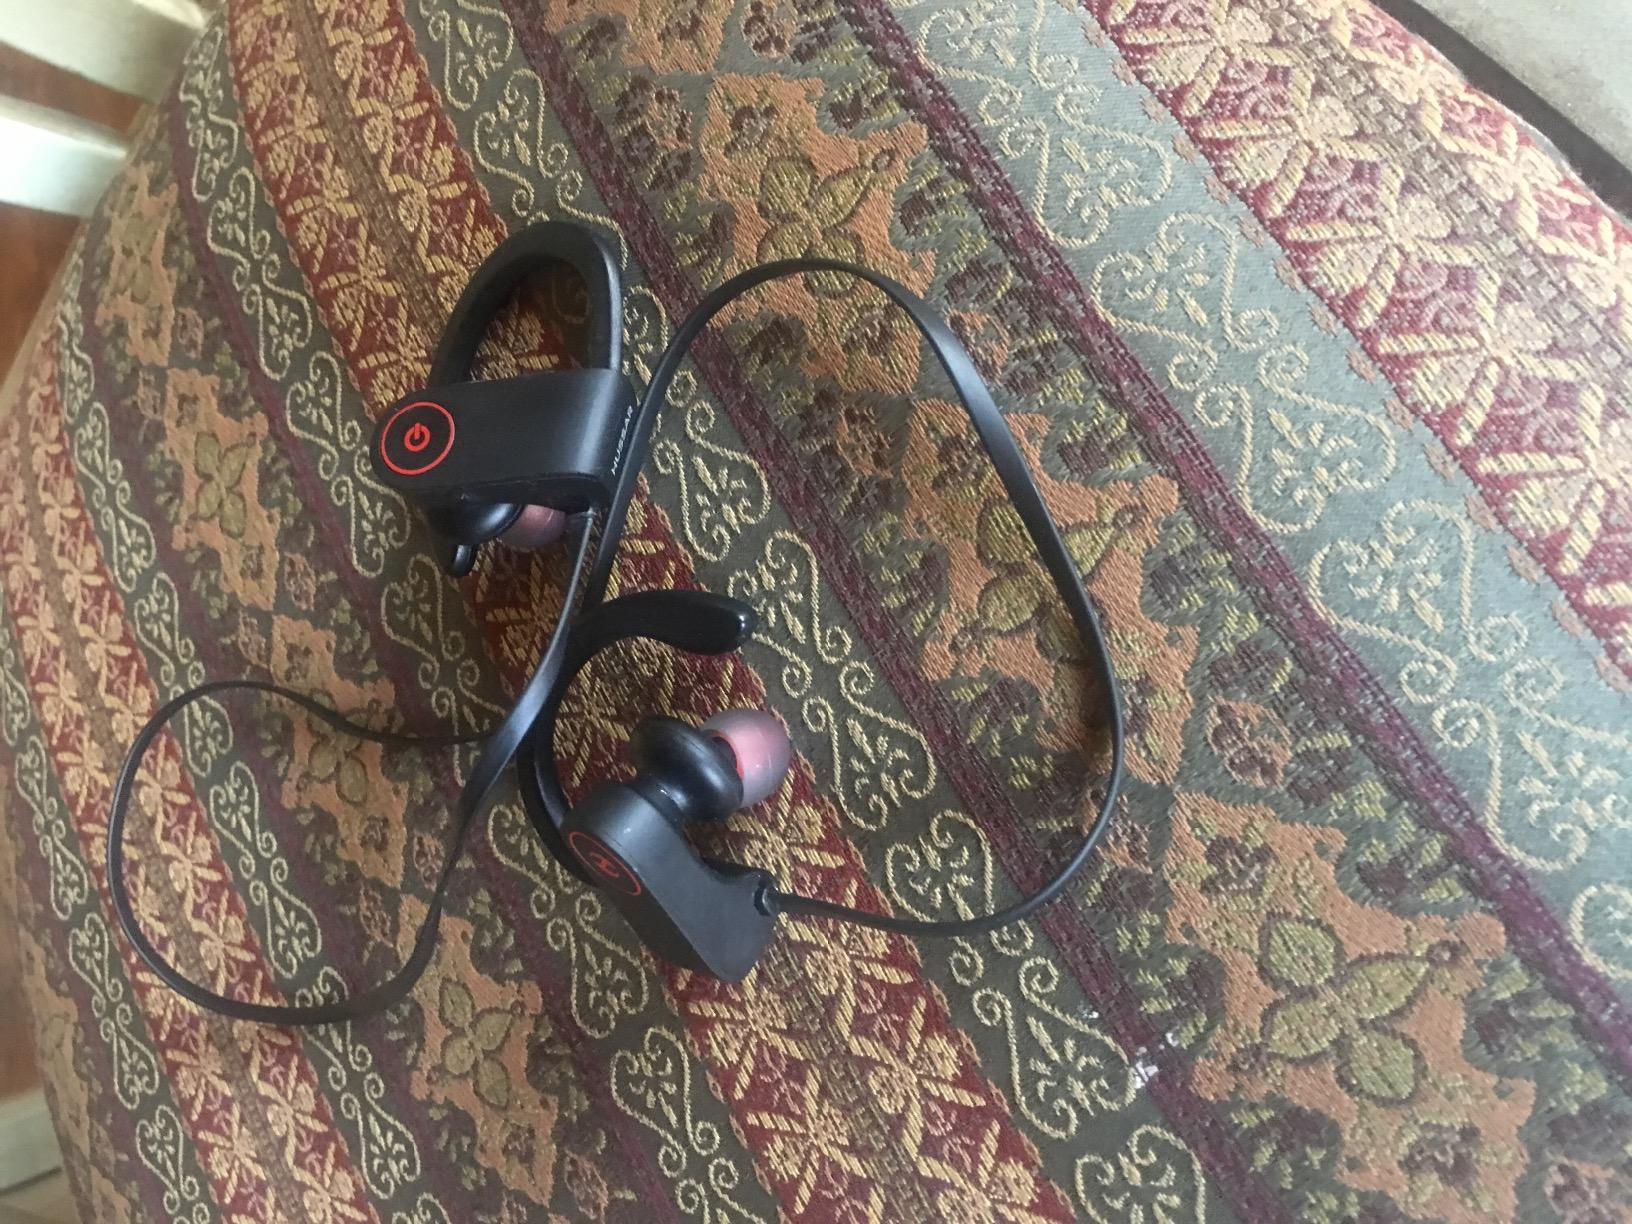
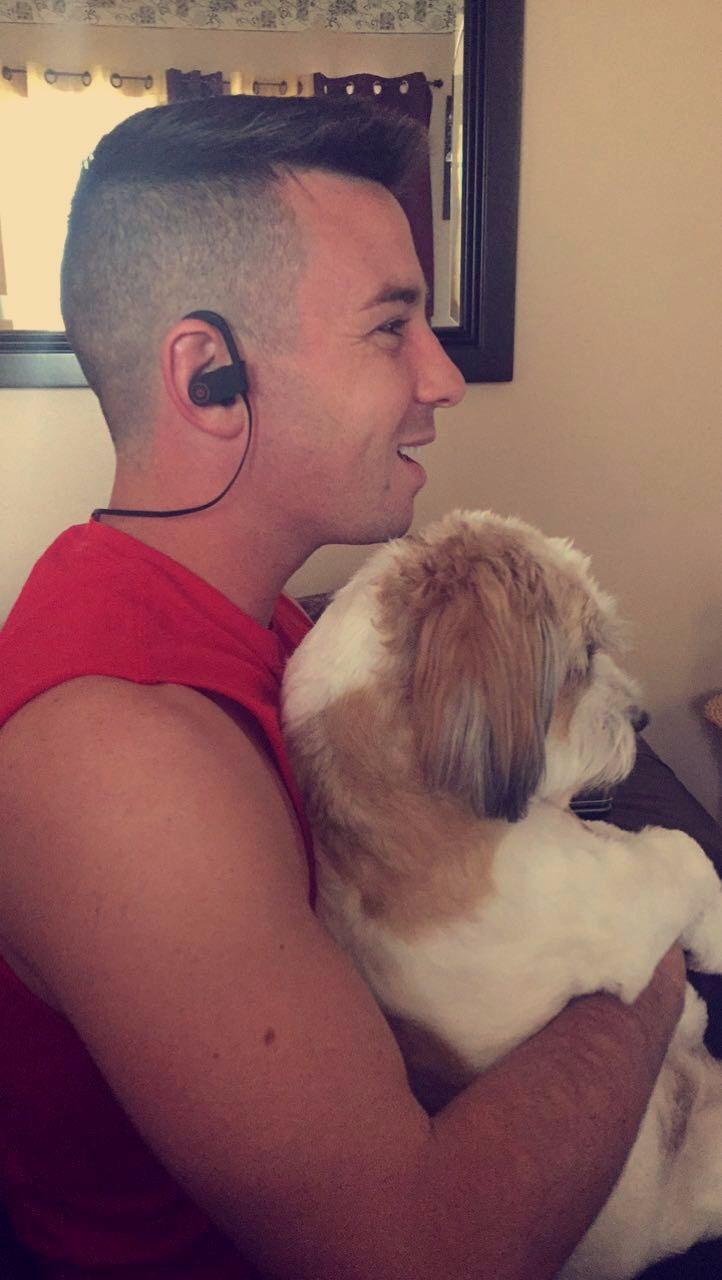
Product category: headphones
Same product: yes